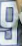
Number: 9